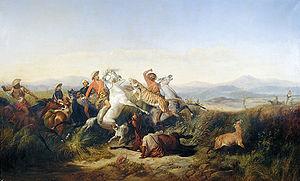
Raden Saleh Sjarif Boestaman, plus simplement connu sous le nom de Raden Saleh, est un peintre indonésien.